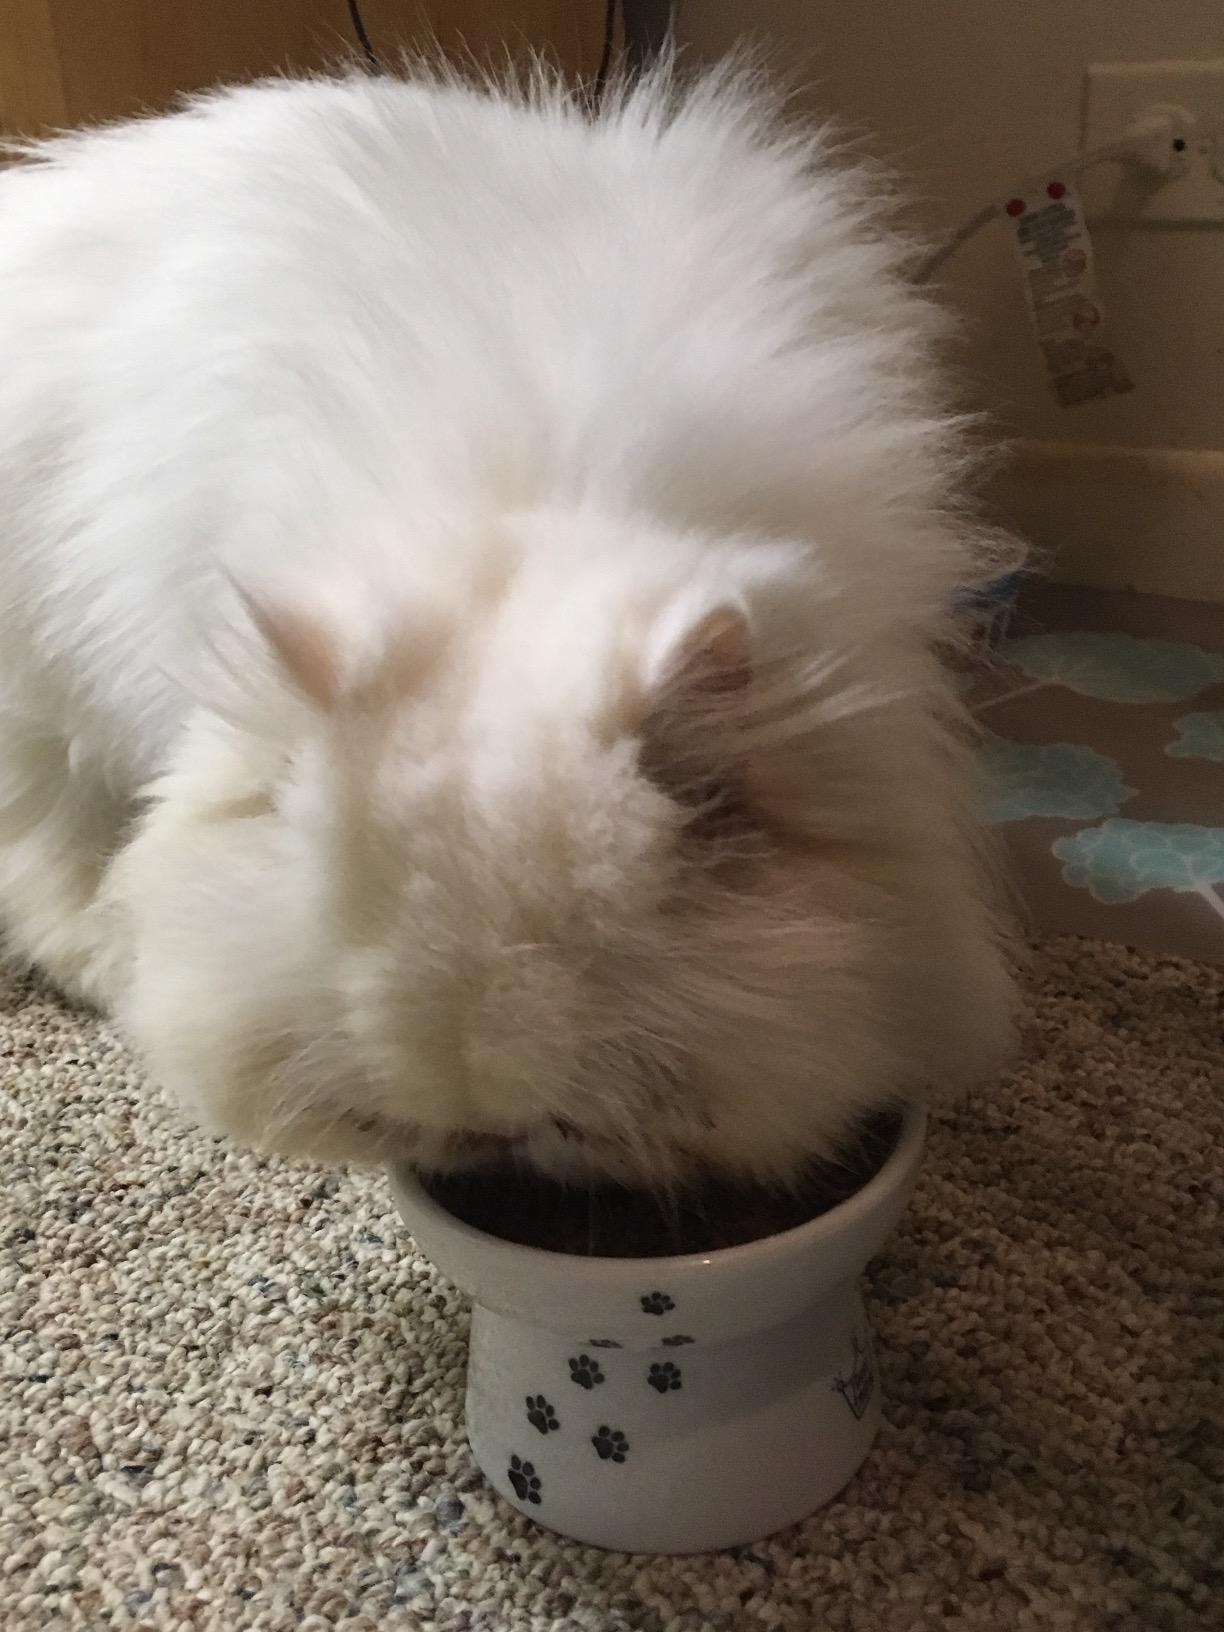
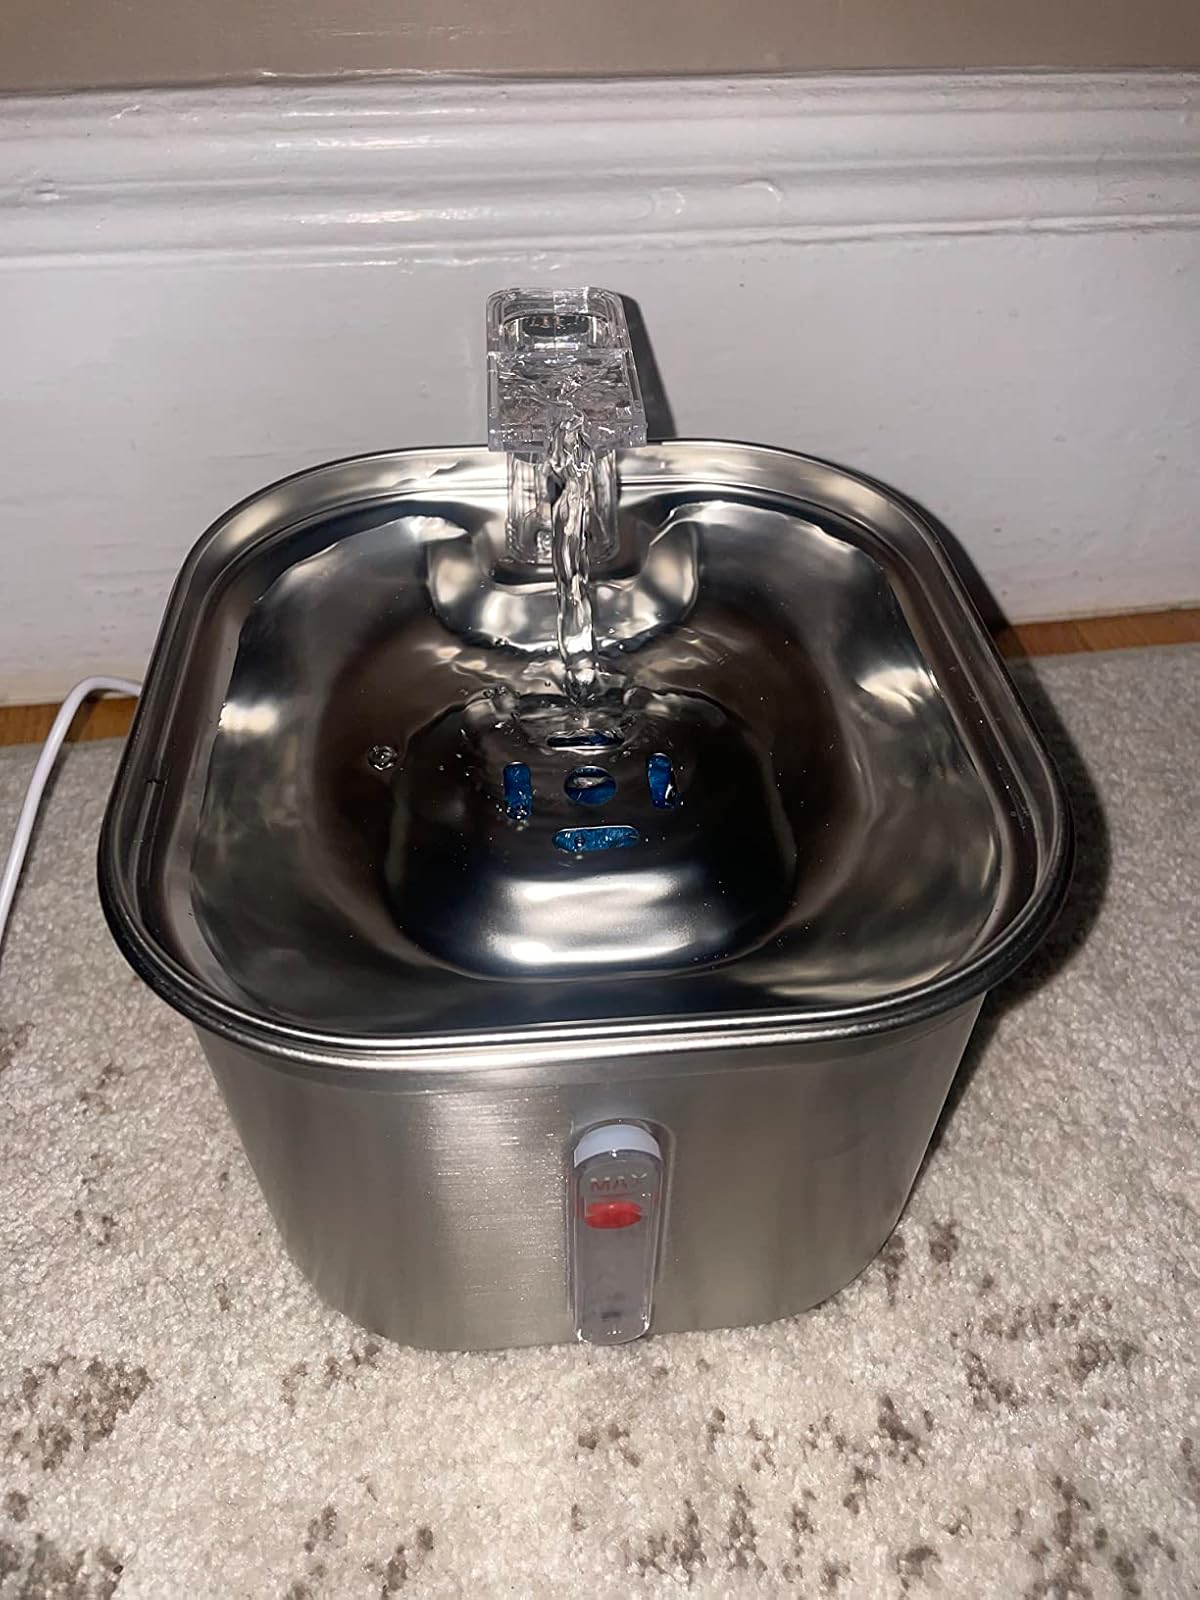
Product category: items_bowl
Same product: no